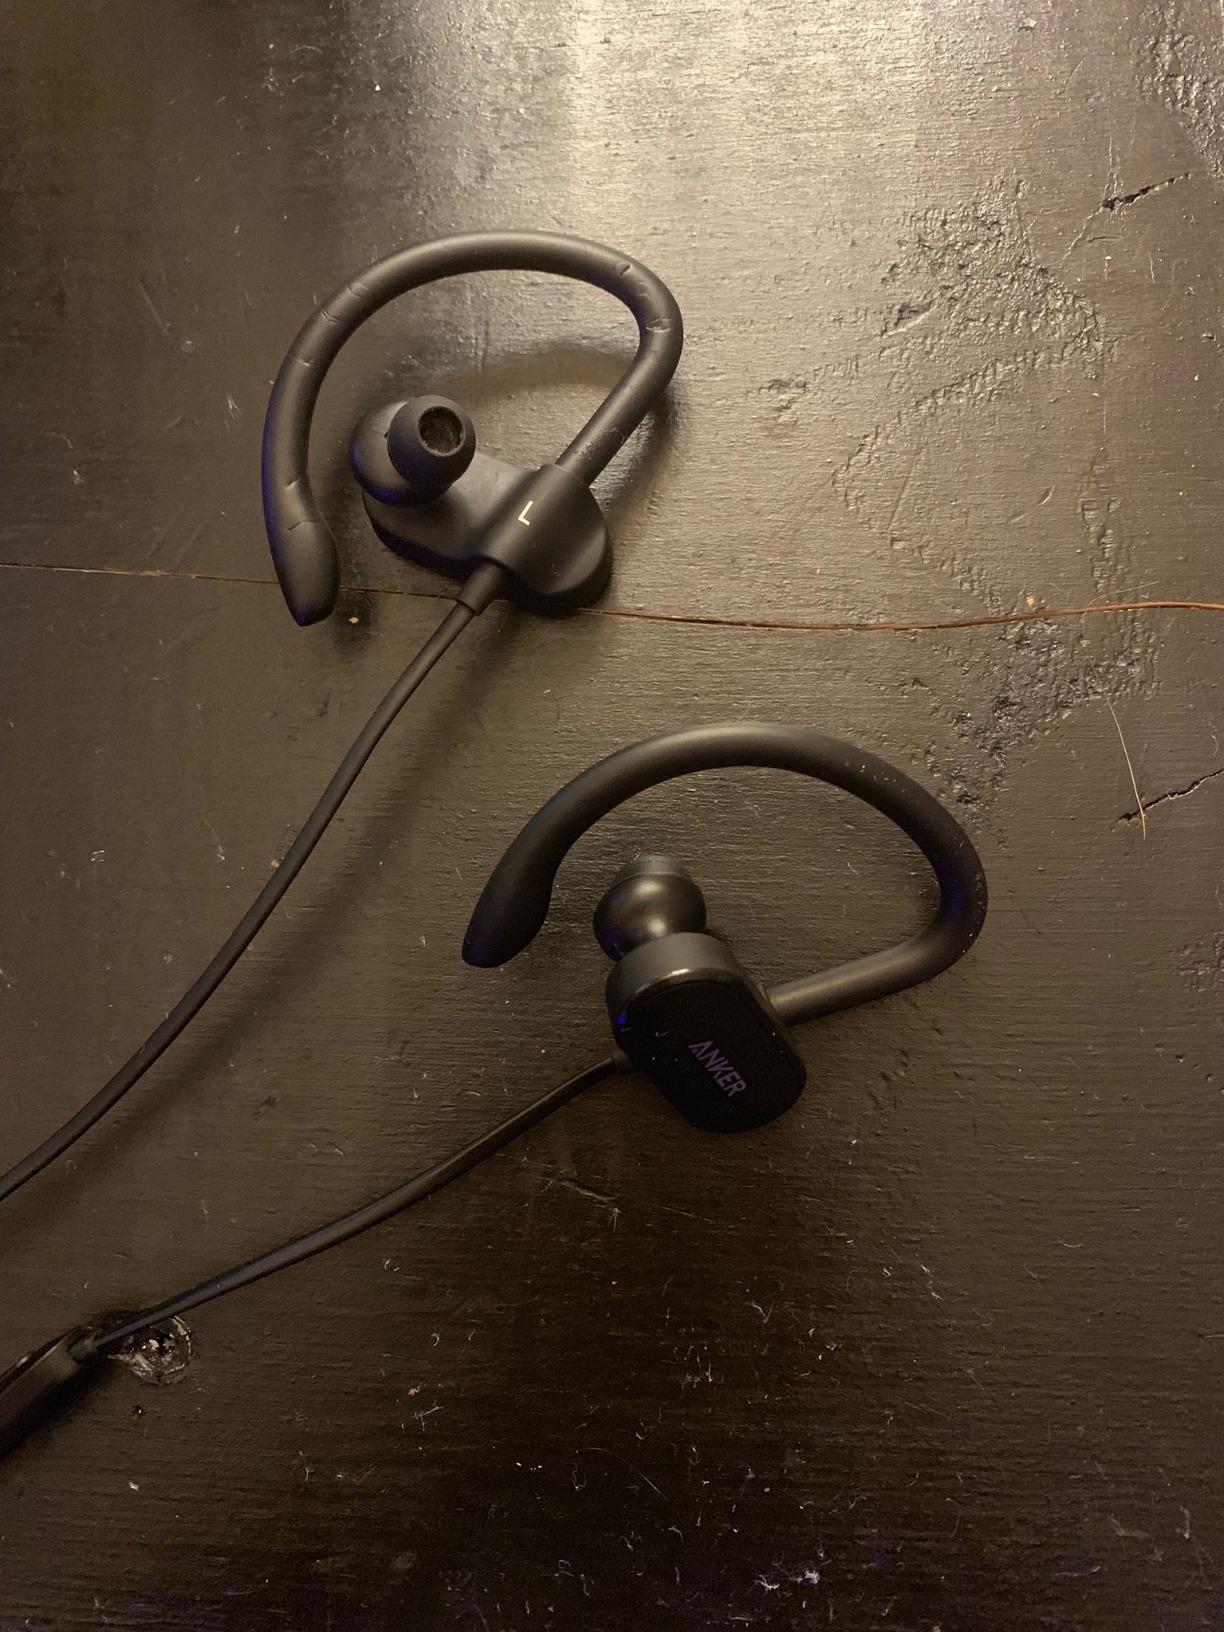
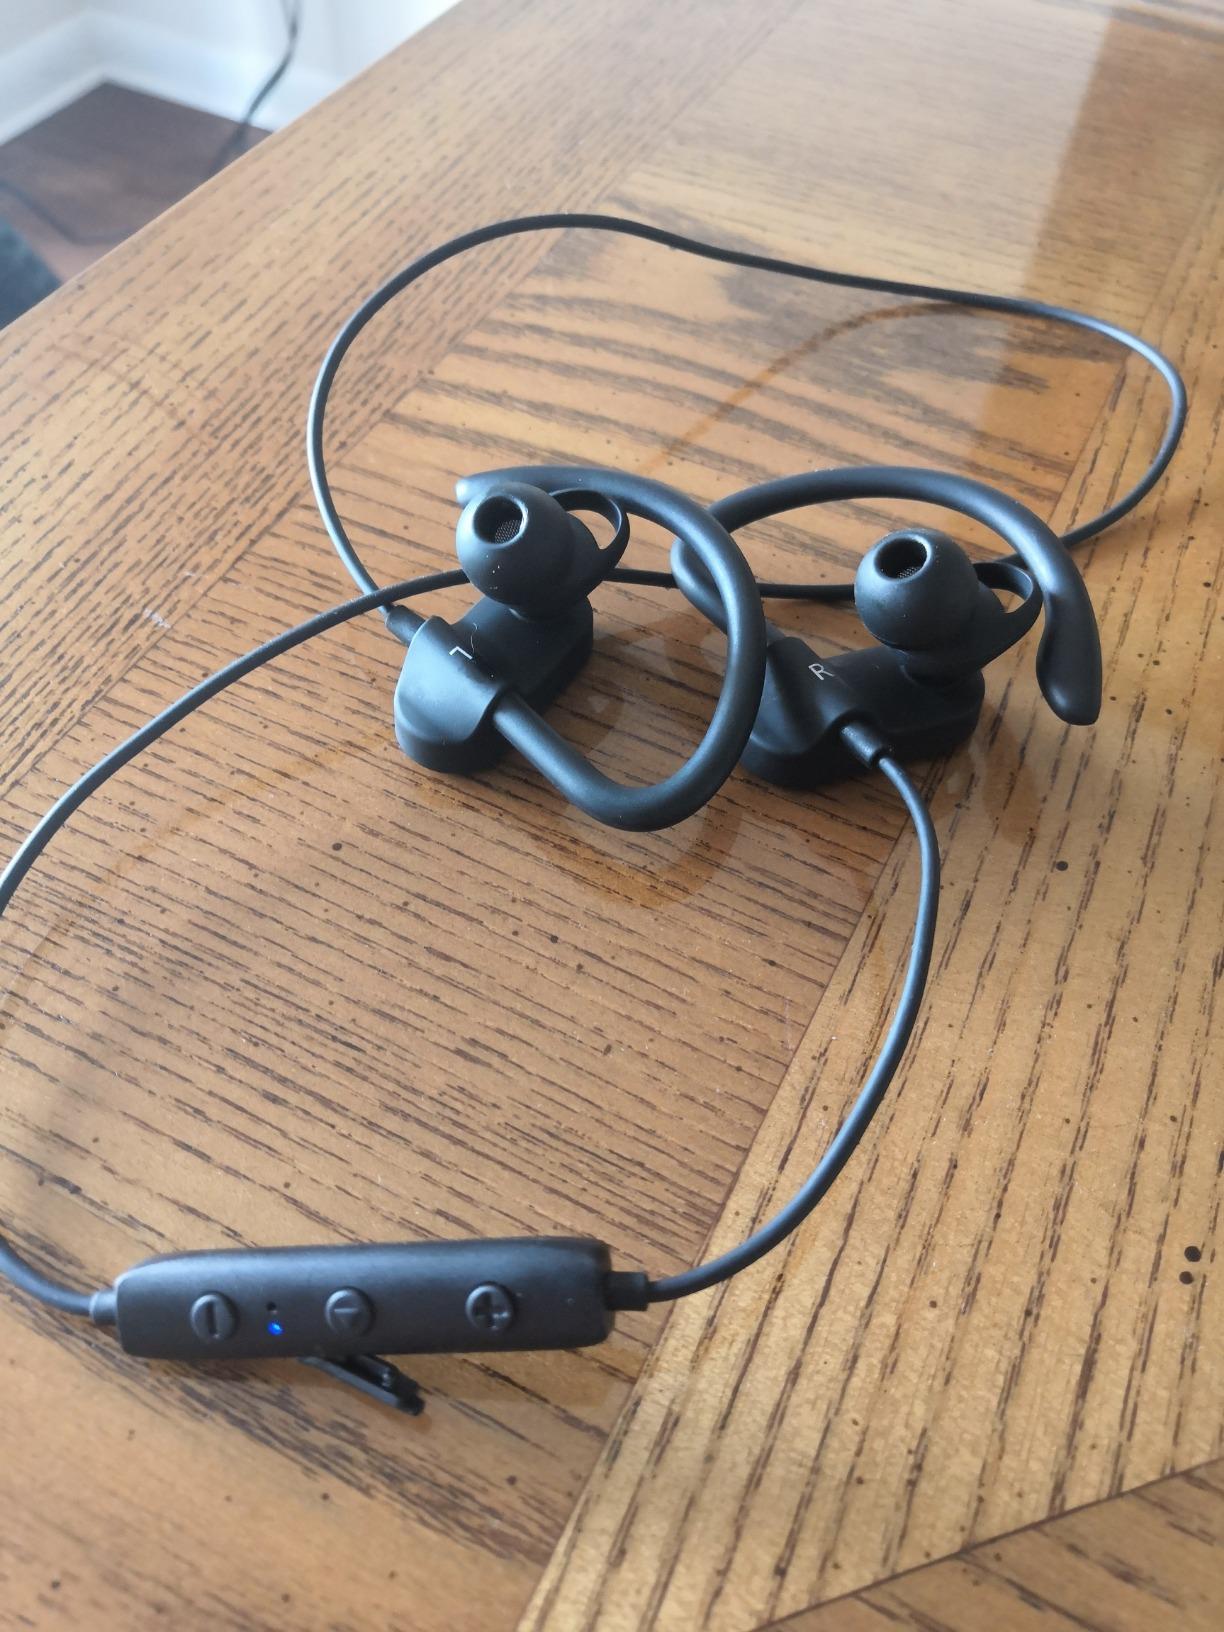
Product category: headphones
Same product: yes